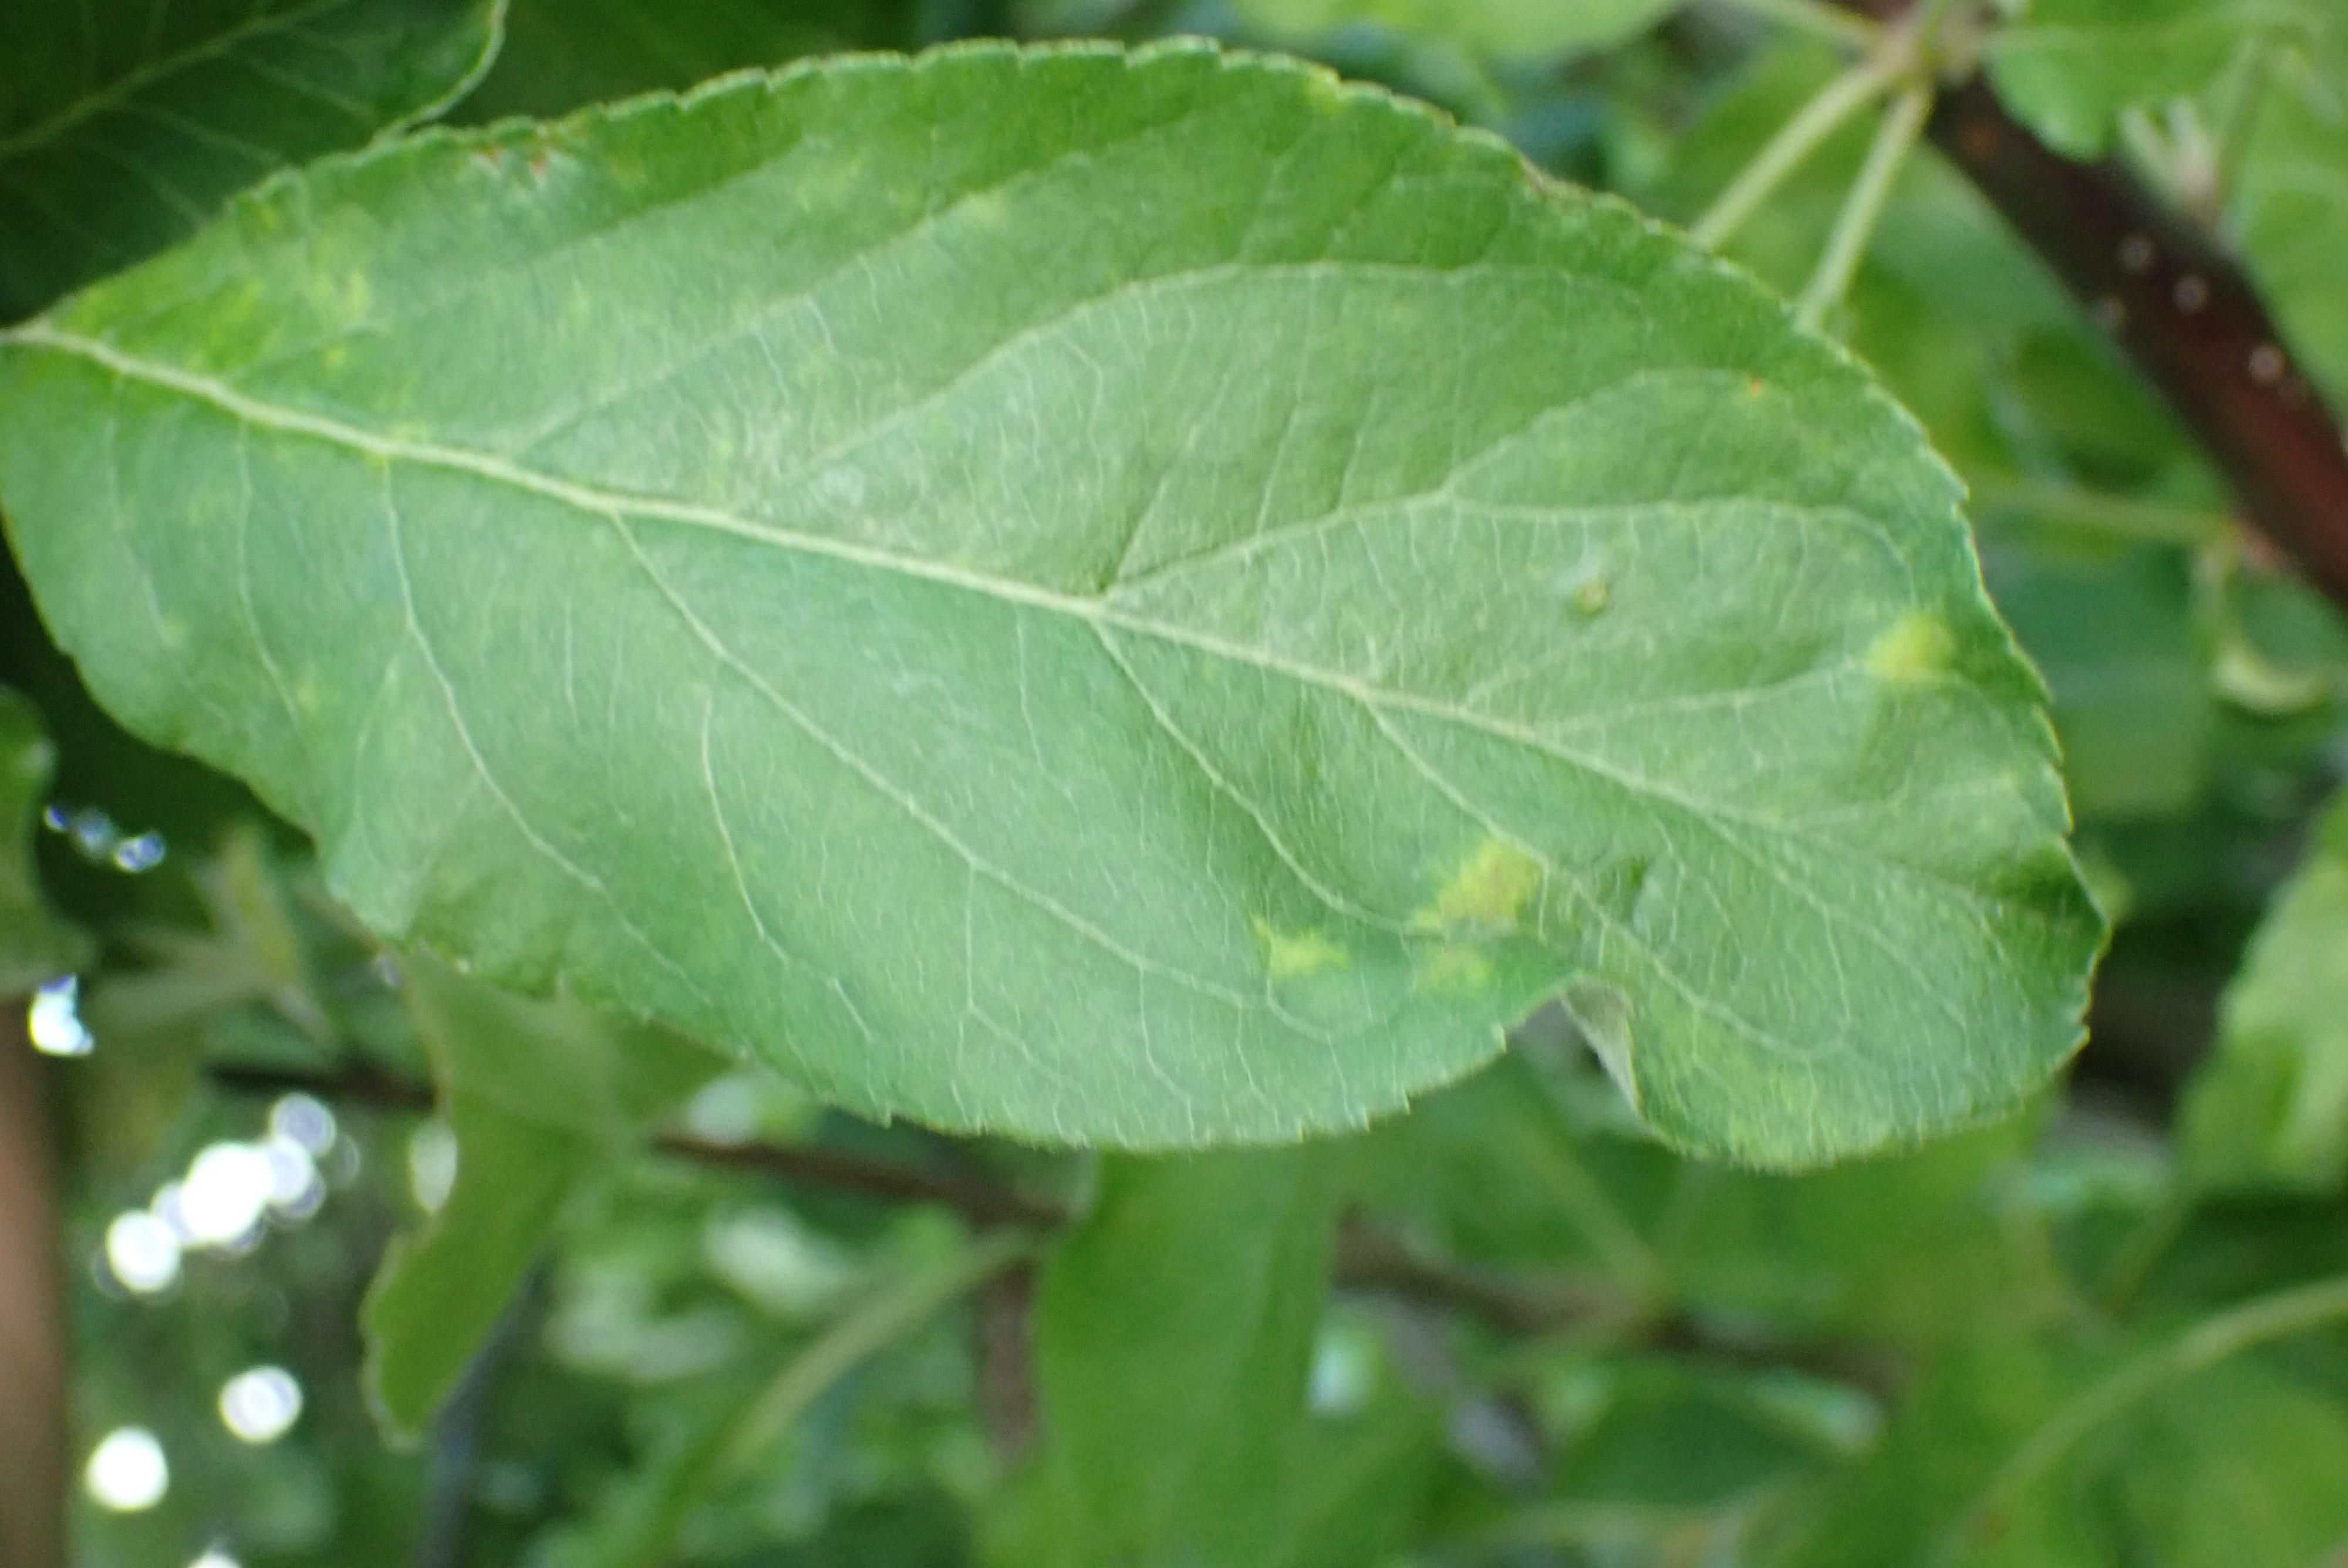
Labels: scab